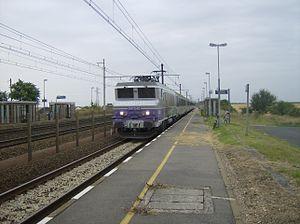
La gare de Monnerville est une halte ferroviaire française de la ligne de Paris-Austerlitz à Bordeaux-Saint-Jean, située sur le territoire de la commune de Monnerville, dans le département de l'Essonne, en région Île-de-France.